Henry T. Brush

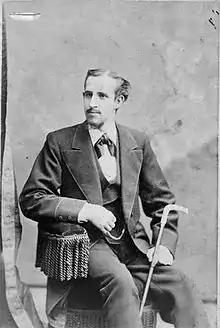
Henry T. Brush

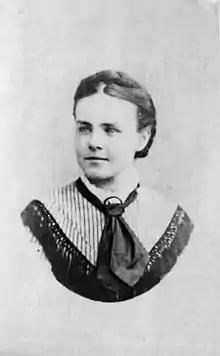
Jeanie F. Brush (née Campbell)

Henry T. Brush (August 9, 1849 – July 15, 1879) was an American architect who practiced in Detroit, Michigan in the latter part of the 19th century. Brush was born in Detroit, the son of Amanda Brush. Henry's father was from Canada and died by the time he was 11. Amanda remarried William Cicero Grant, who was instrumental in the early education of Henry and his older brother James. William was a mathematical instrument maker.